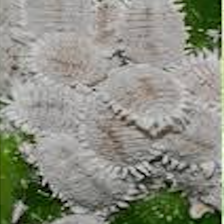
Label: mealybug_infestation